Miss Grand Luxembourg

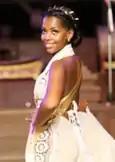

Miss Grand Luxembourg is a national female beauty pageant title awarded to Luxembourg representatives competing at the Miss Grand International pageant. The title was first awarded in 2014 to Corinne Semedo Furtado, who previously won the second position at the Miss Luxembourg 2013 pageant, and then was assigned to represent the country at the Miss Grand International 2014 contest in Thailand. Another titleholder, Natascha Bintz, was also appointed in 2016.